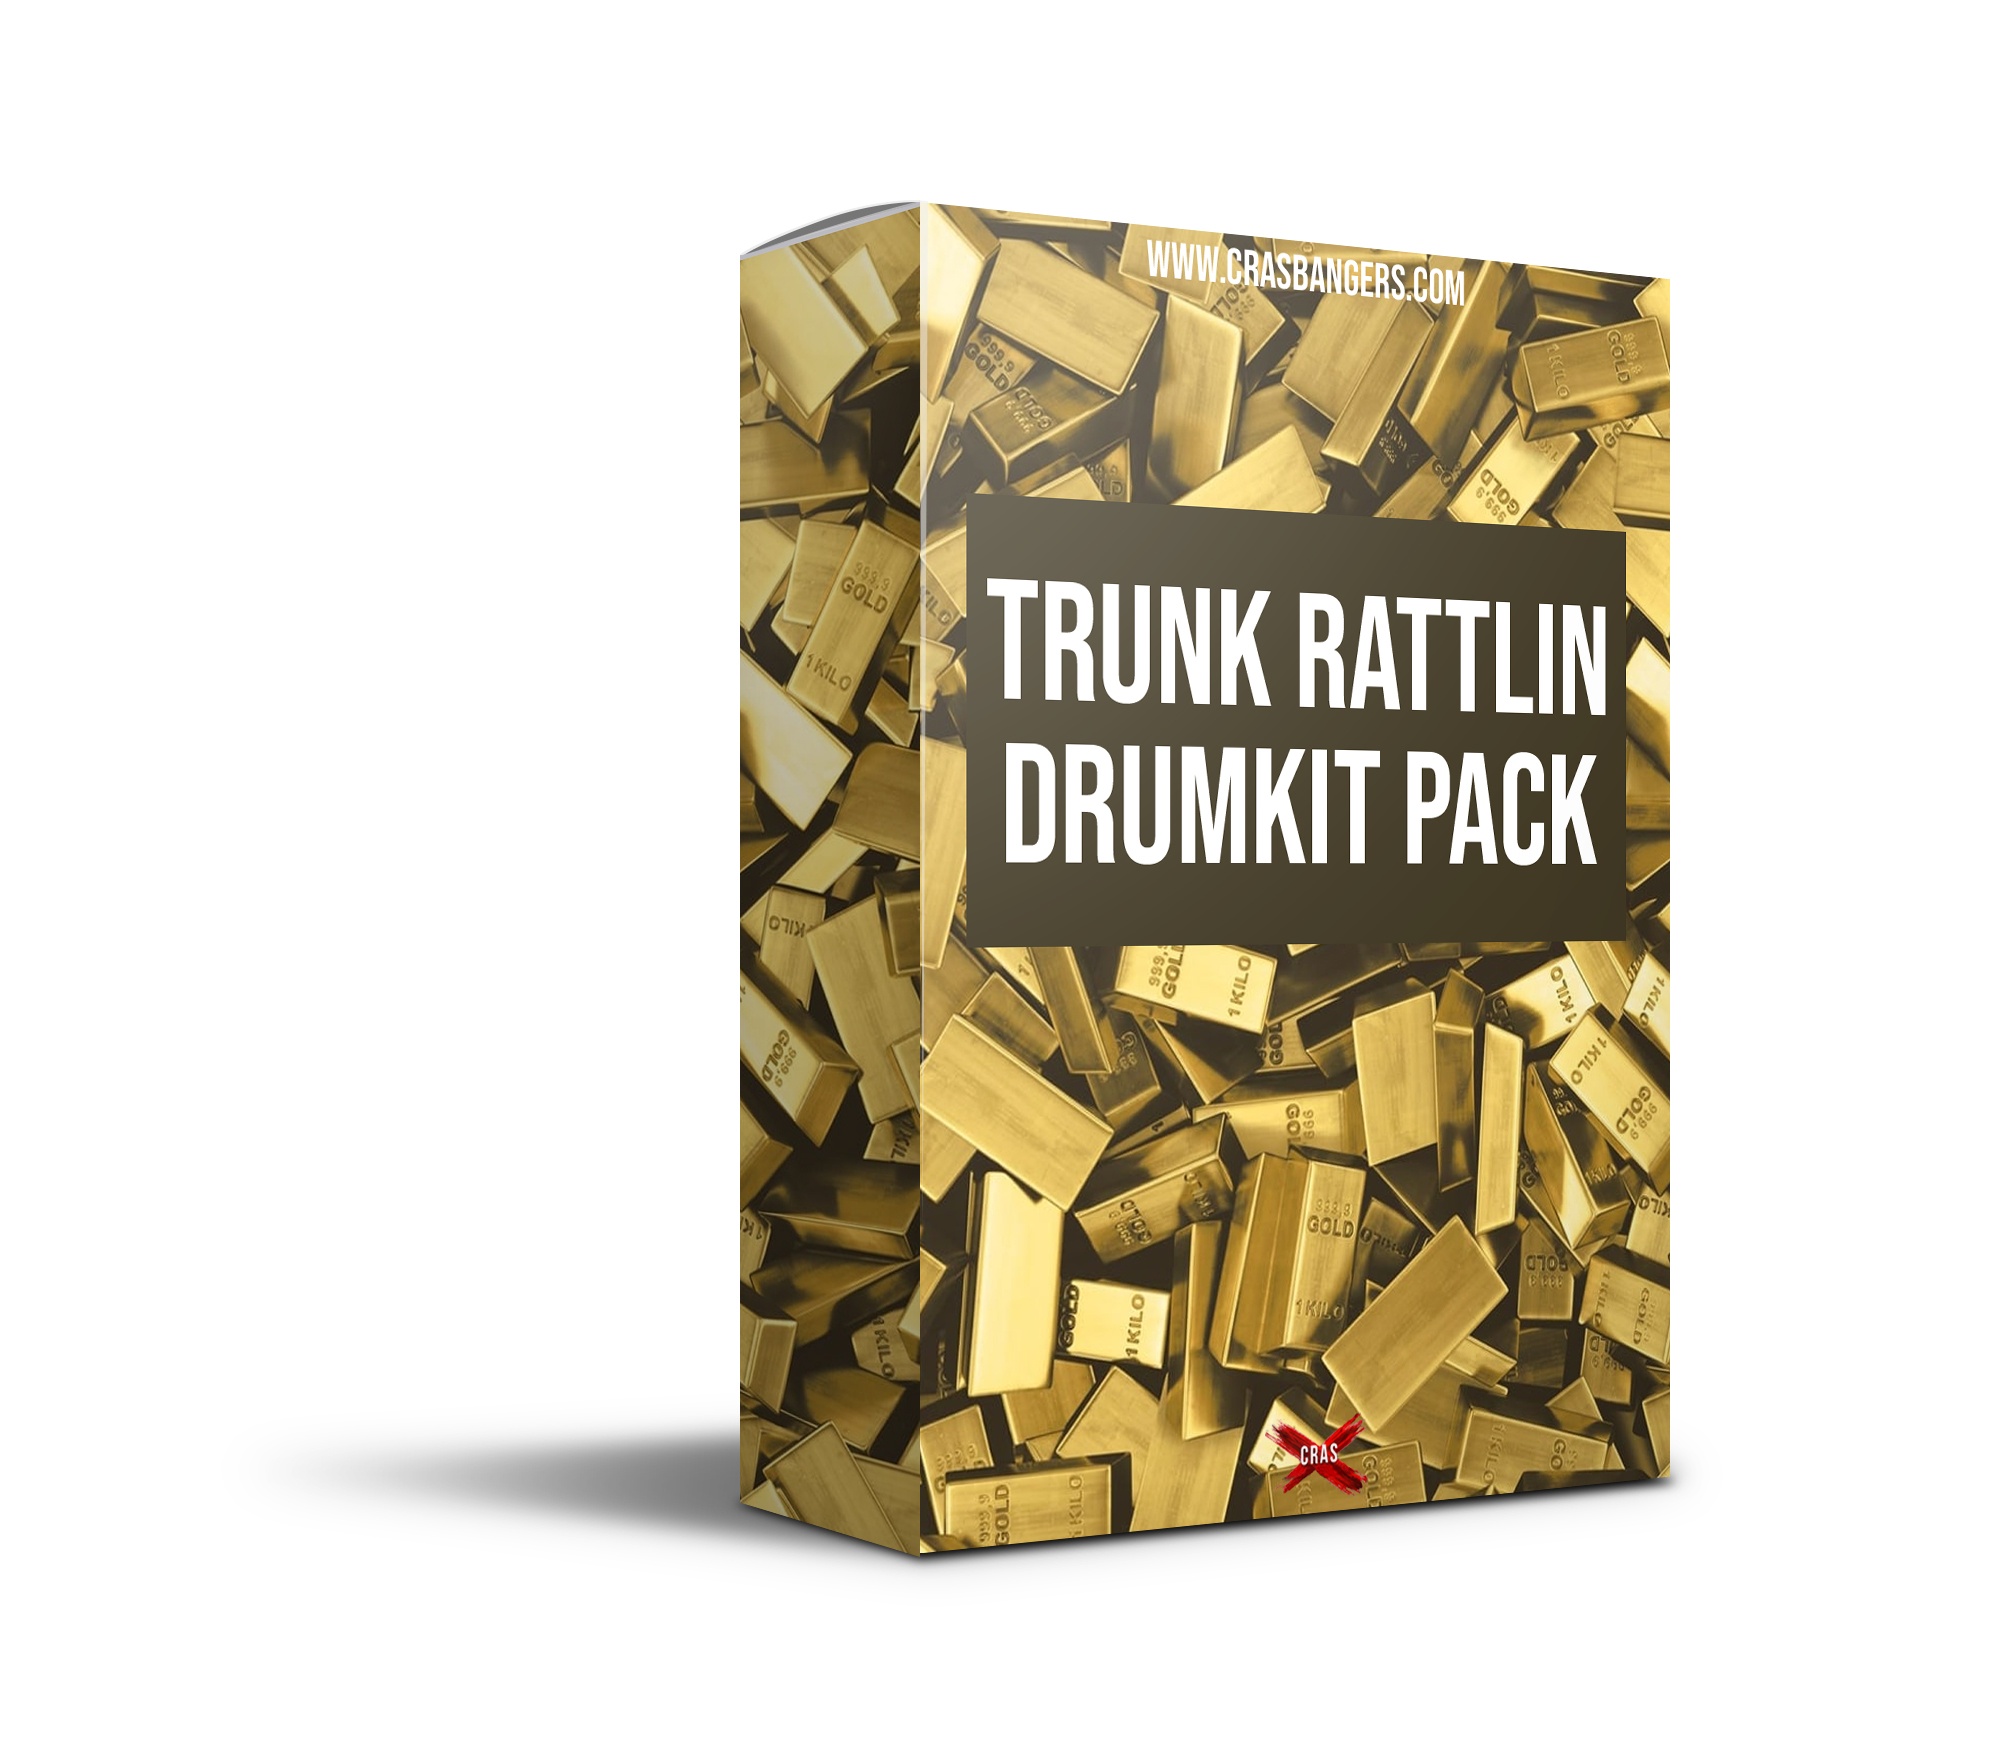
Trunk Rattlin' Drumkit Pack
Trunk Rattlin' Drumkit Pack
Brand: Certified Producer
Category: Arts & Entertainment > Hobbies & Creative Arts > Musical Instruments > Electronic Musical Instruments > Audio Samplers > Drum Samplers